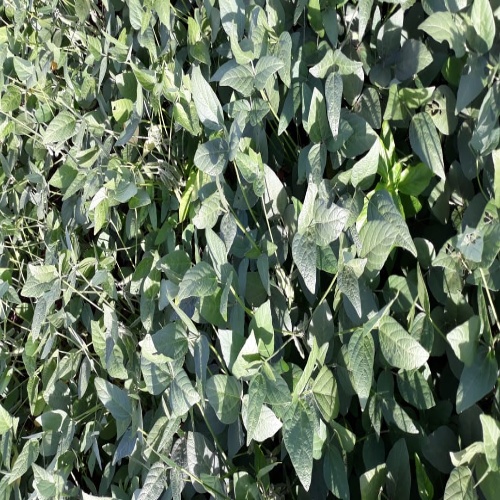
Label: Caterpillar